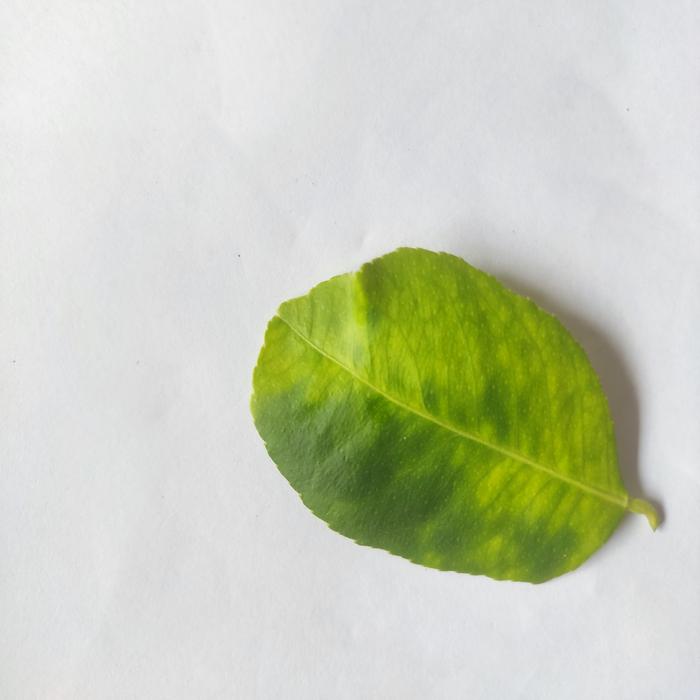
Crop: Lemon
Leaf condition: Citrus